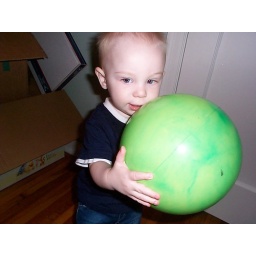
Well, at least he's got a green ball in his hands.